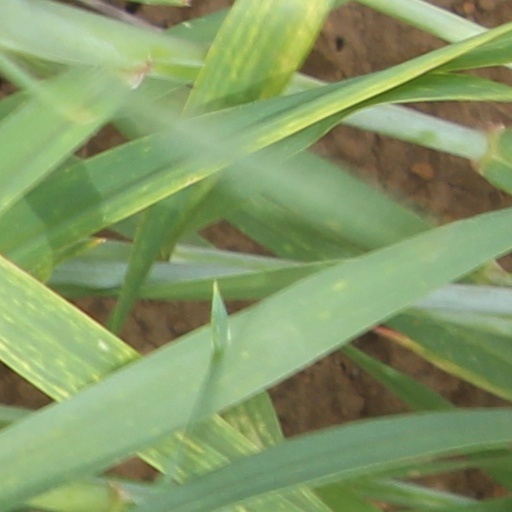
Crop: wheat